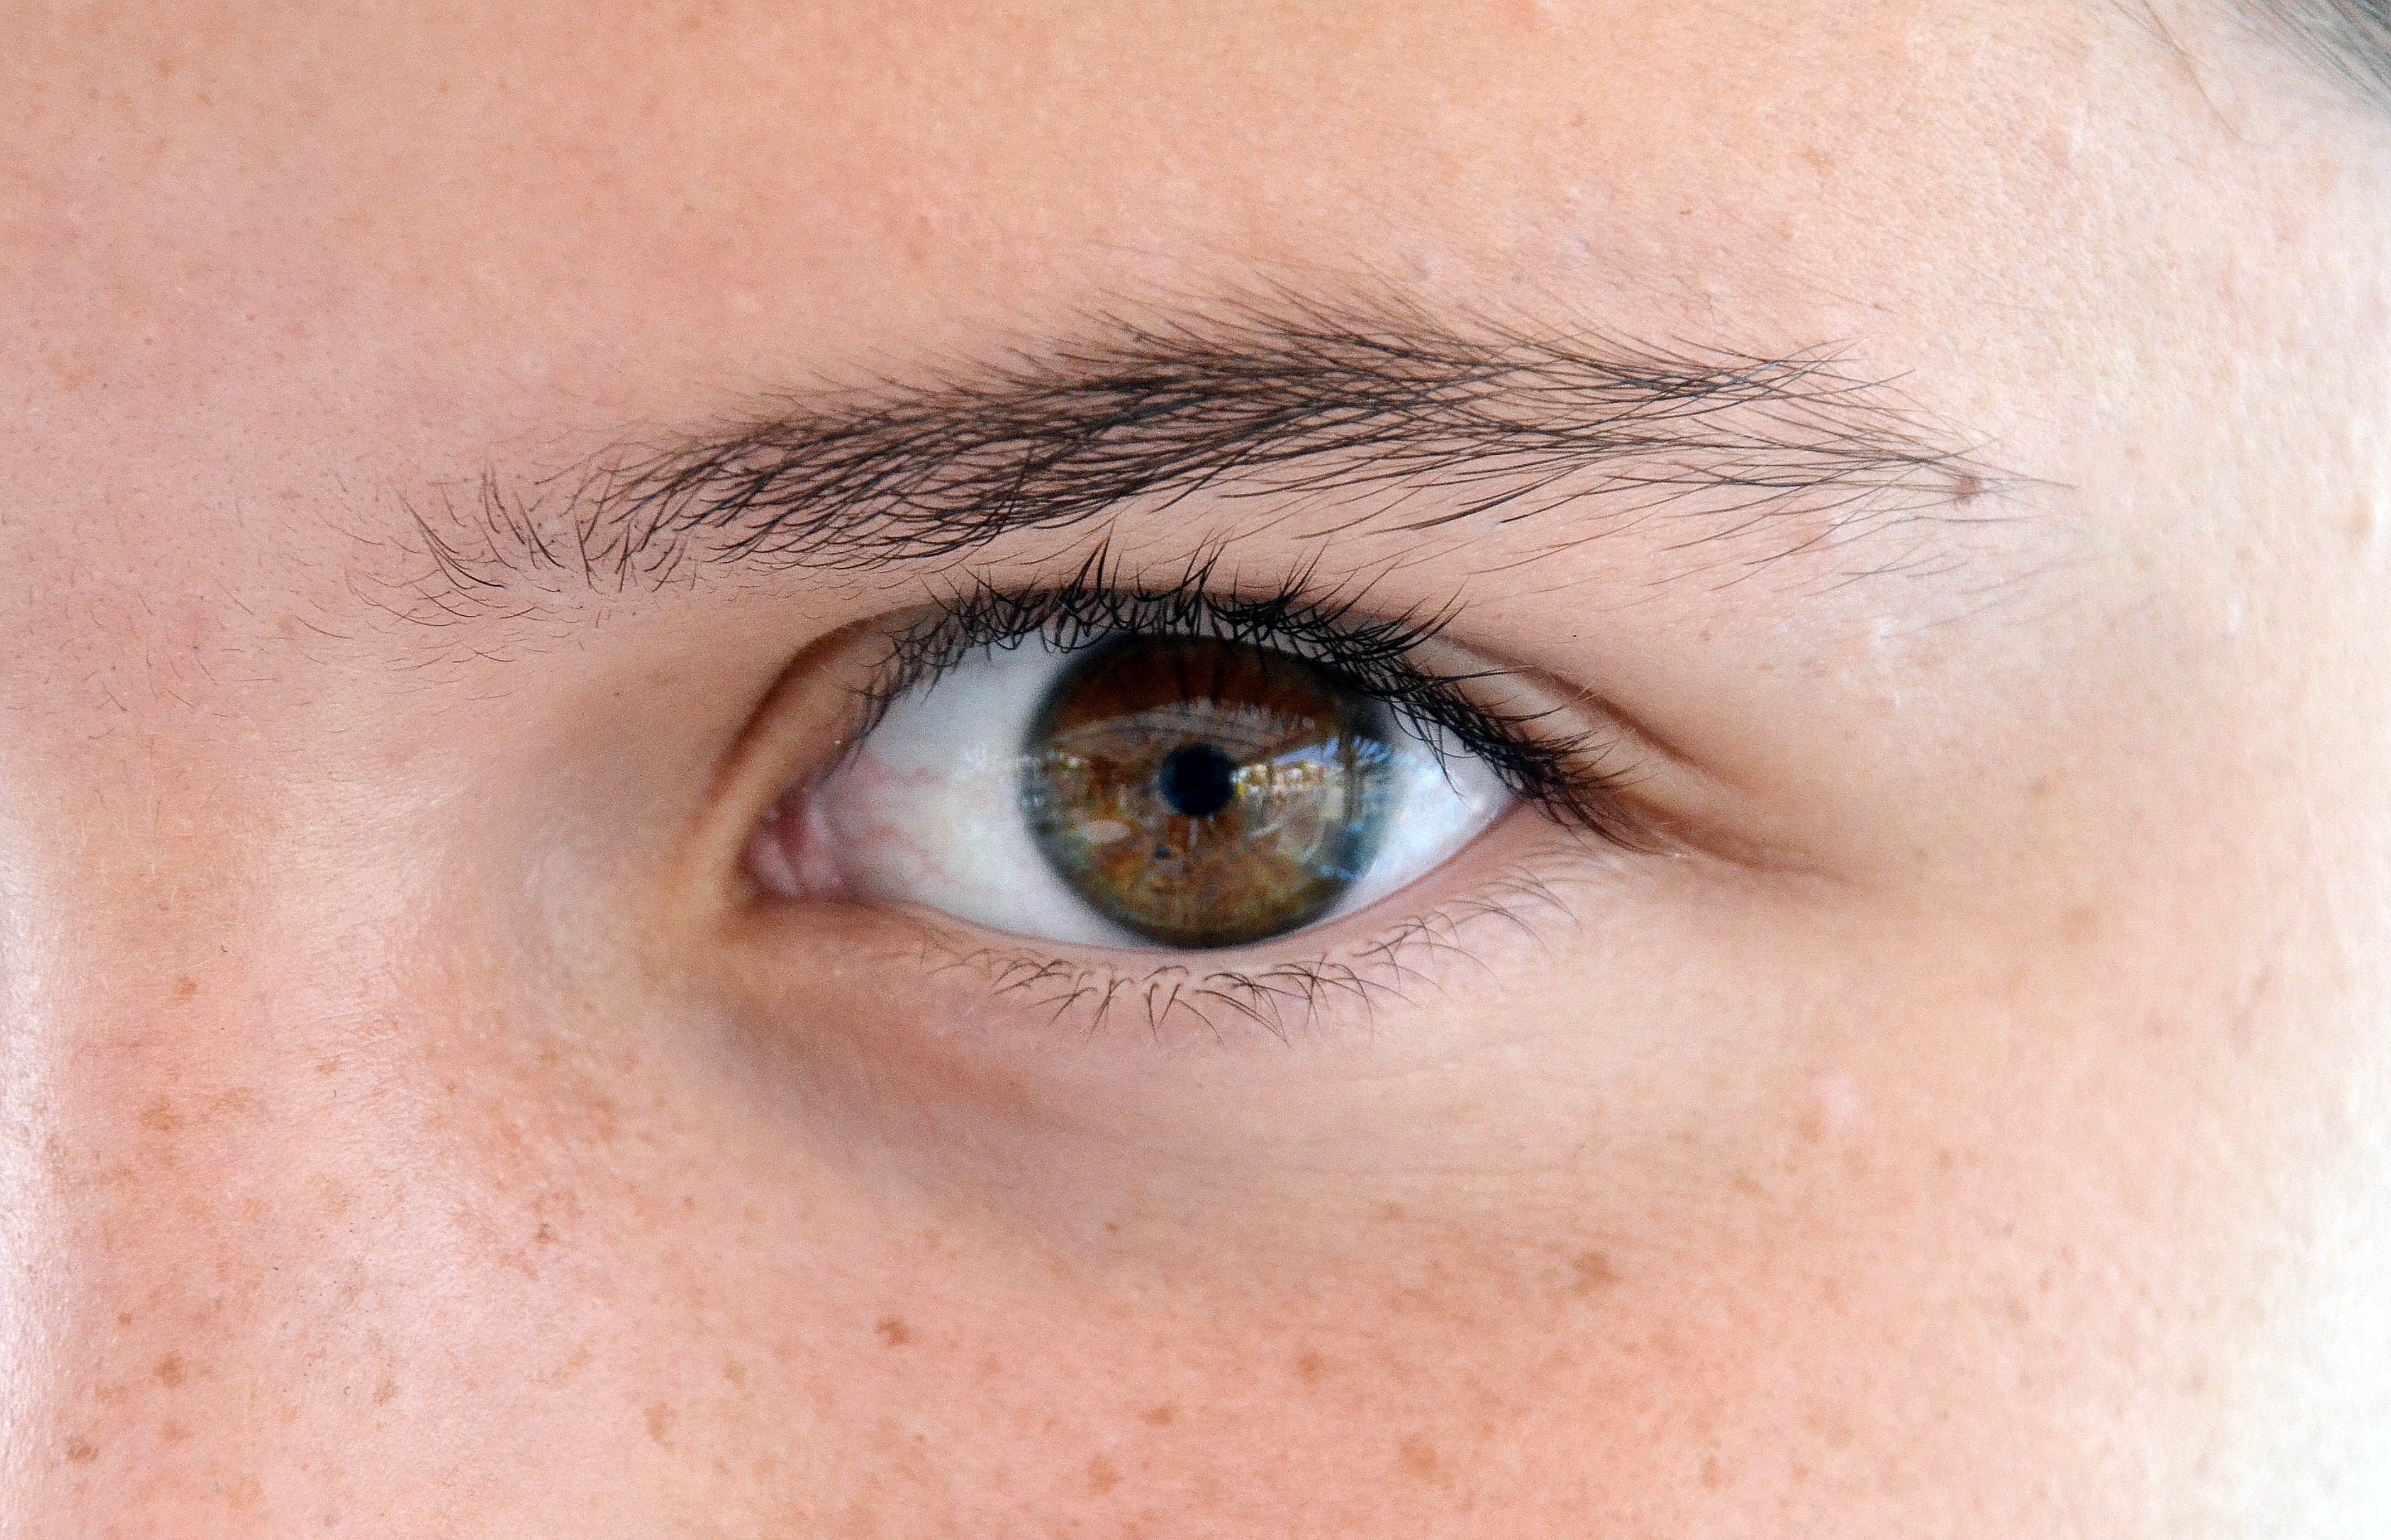
person, lip, eyebrow, eyelash, close up, human body, face, nose, cheek, eye, head, look, skin, organ, body, forehead, eyelash extensions